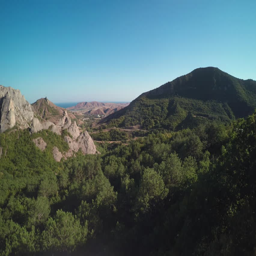
person drone aerial fly above forest and mountains , small part of sea is visible at the horizon